Evo 2019

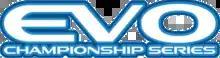
Evolution Championship Series logo

The 2019 Evolution Championship Series (commonly referred to as Evo 2019 or EVO 2019) was a fighting game event held in Las Vegas from August 2 to 4, 2019 as part of the long-running Evolution Championship Series. The event offered tournaments for various video games, including "Street Fighter V", "Tekken 7", and "Dragon Ball FighterZ", as well as the newly released "Soulcalibur VI", "Mortal Kombat 11", "Samurai Shodown", and "Super Smash Bros. Ultimate"; the latter received the most entrants with over 3,500 players participating, making it the largest in person "Super Smash Bros." tournament of all time.